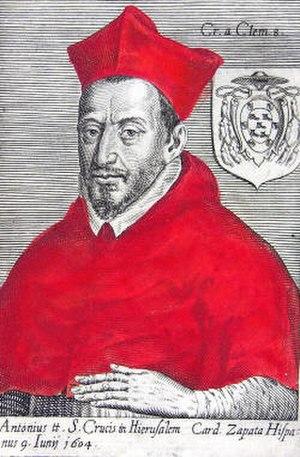
Antonio Zapata y Cisneros est un cardinal espagnol du début du XVIIᵉ siècle. Il est un petit-neveu du cardinal Francisco Jiménez de Cisneros.